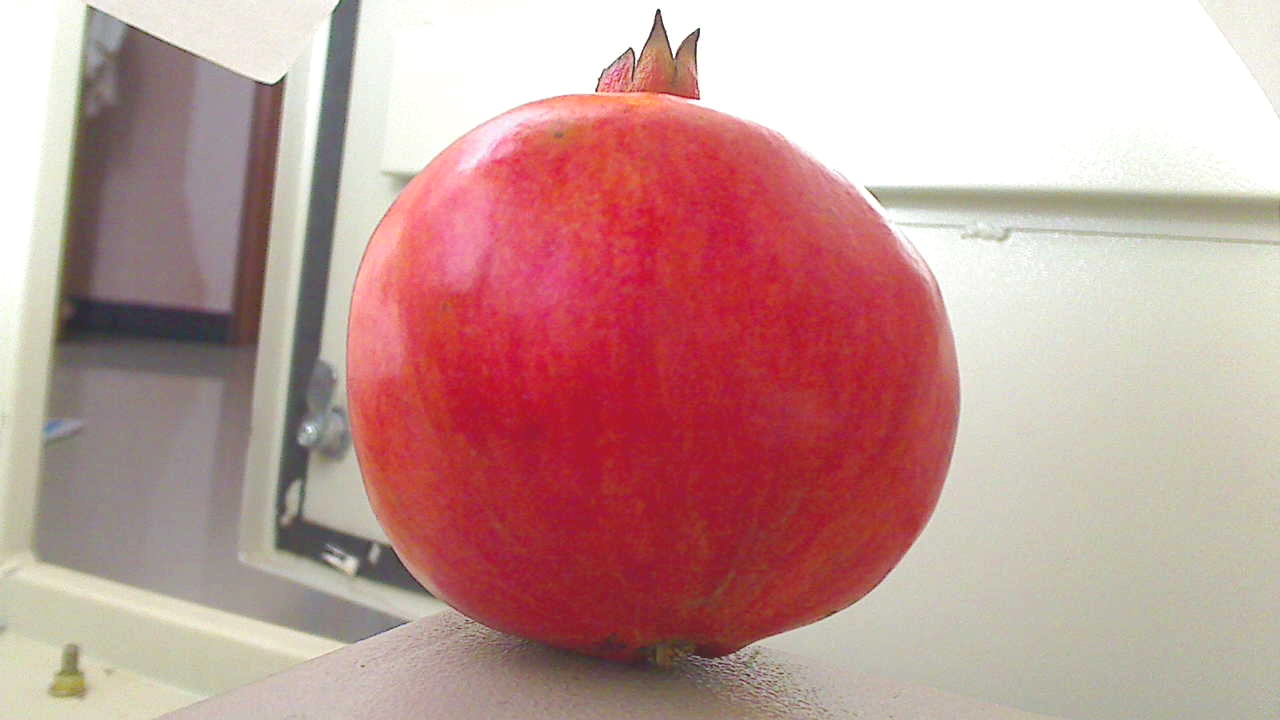
Grade: grade-1
Quality: quality-4